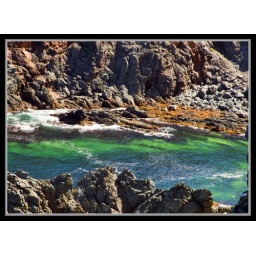
Spotted this scene while walking near the Crow Head Lighthouse. I liked the blue and green water.